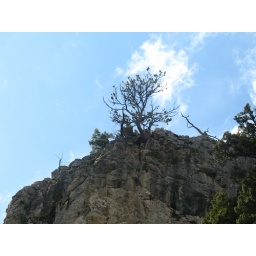
We stopped on a little rock outcropping. This tree was on the next outcropping above us.